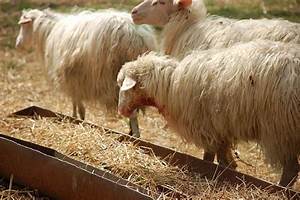
Label: sheep